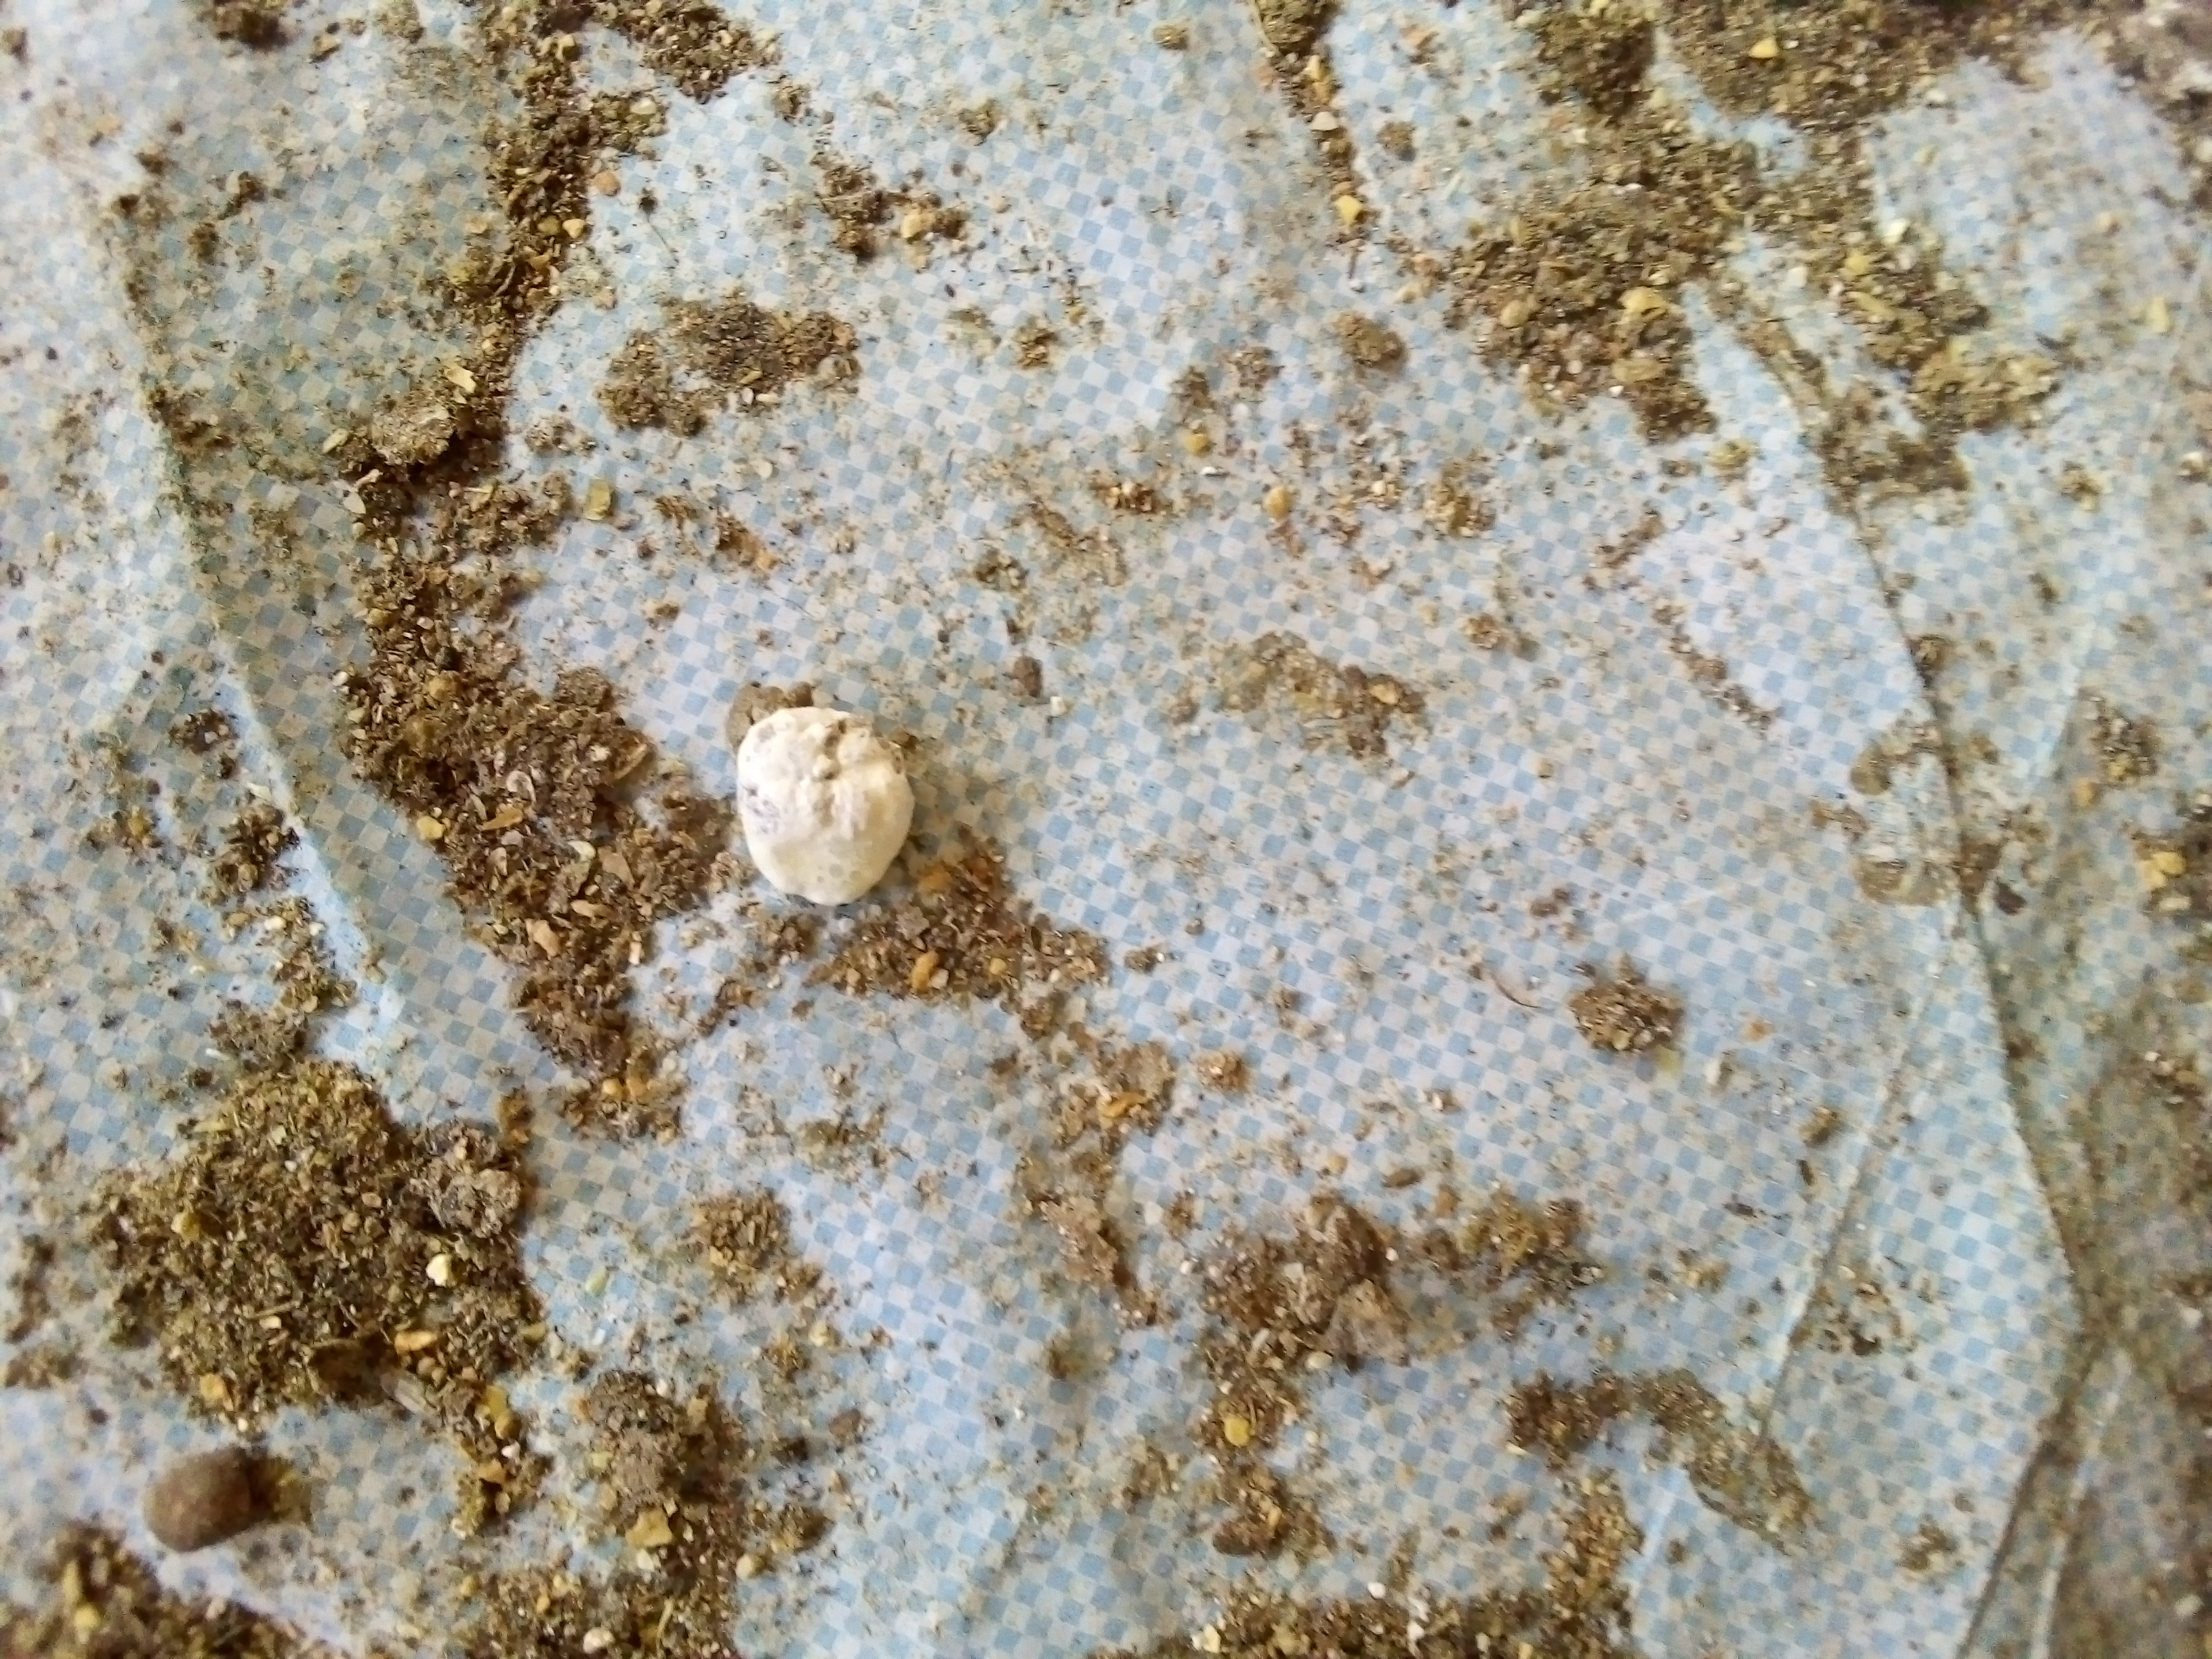
PCR-confirmed diagnosis: Salmonella